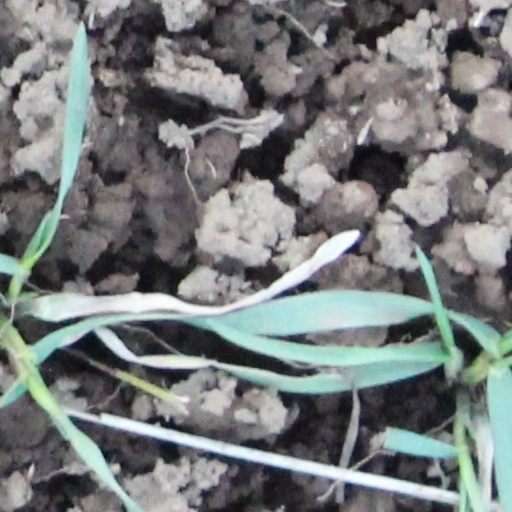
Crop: wheat